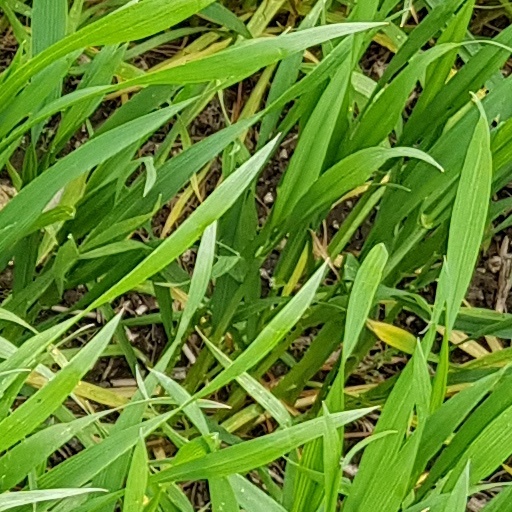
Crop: wheat